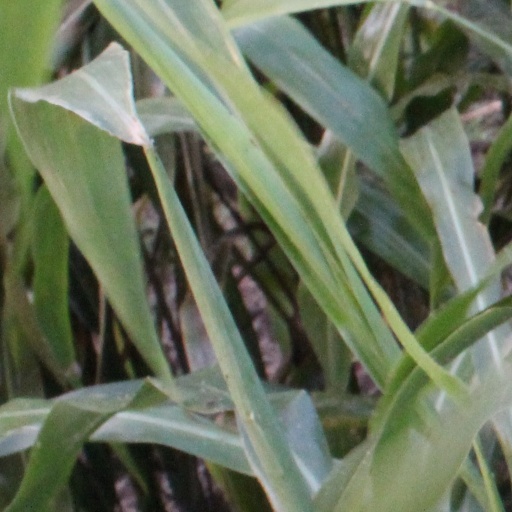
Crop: sorghum